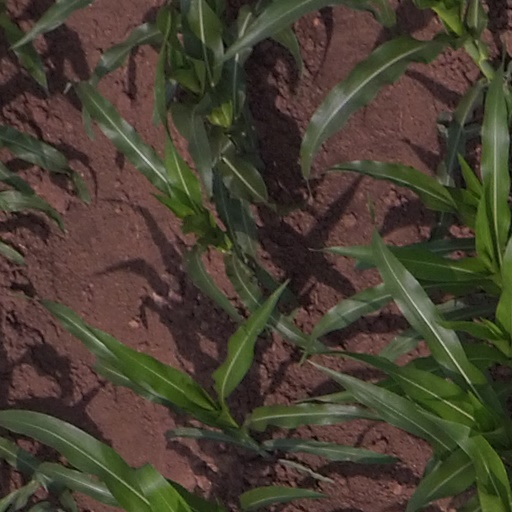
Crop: maize; corn